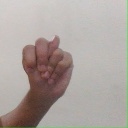
अक्षर: न